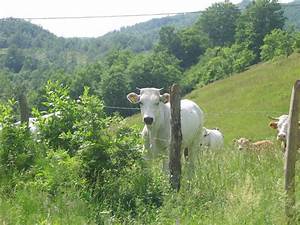
Label: mucca